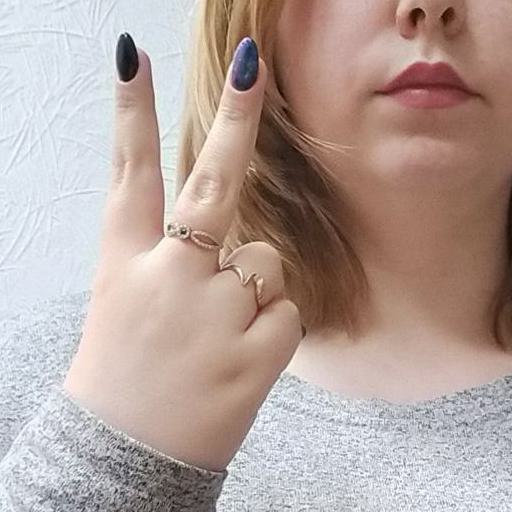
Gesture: peace_inverted